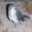
Label: bird